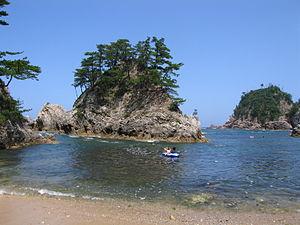
La côte d'Uradome est un pittoresque estuaire côtier d'une ria située dans la mer du Japon à Iwami dans la préfecture de Tottori.